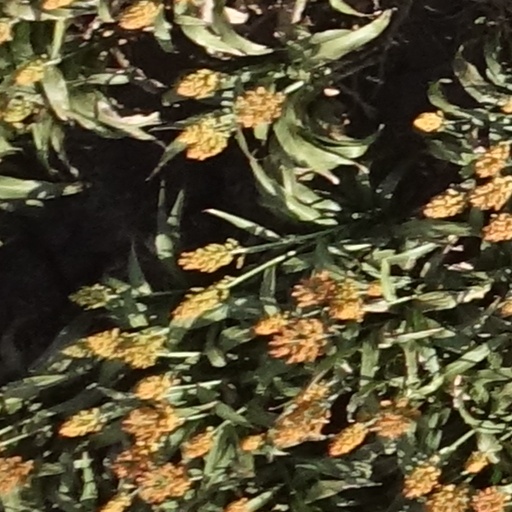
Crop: sorghum